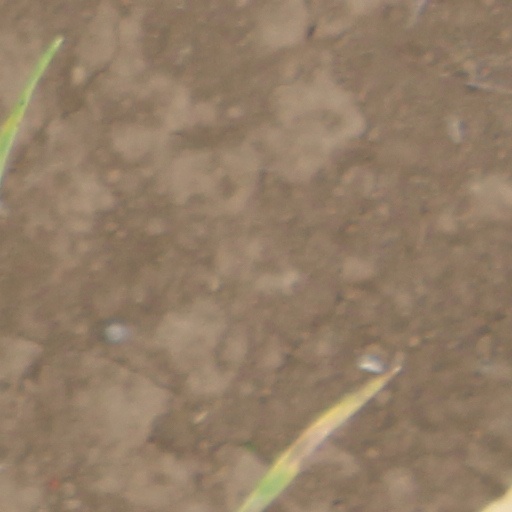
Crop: wheat